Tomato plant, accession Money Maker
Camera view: vertical (180 deg); turntable rotation: 150 degrees
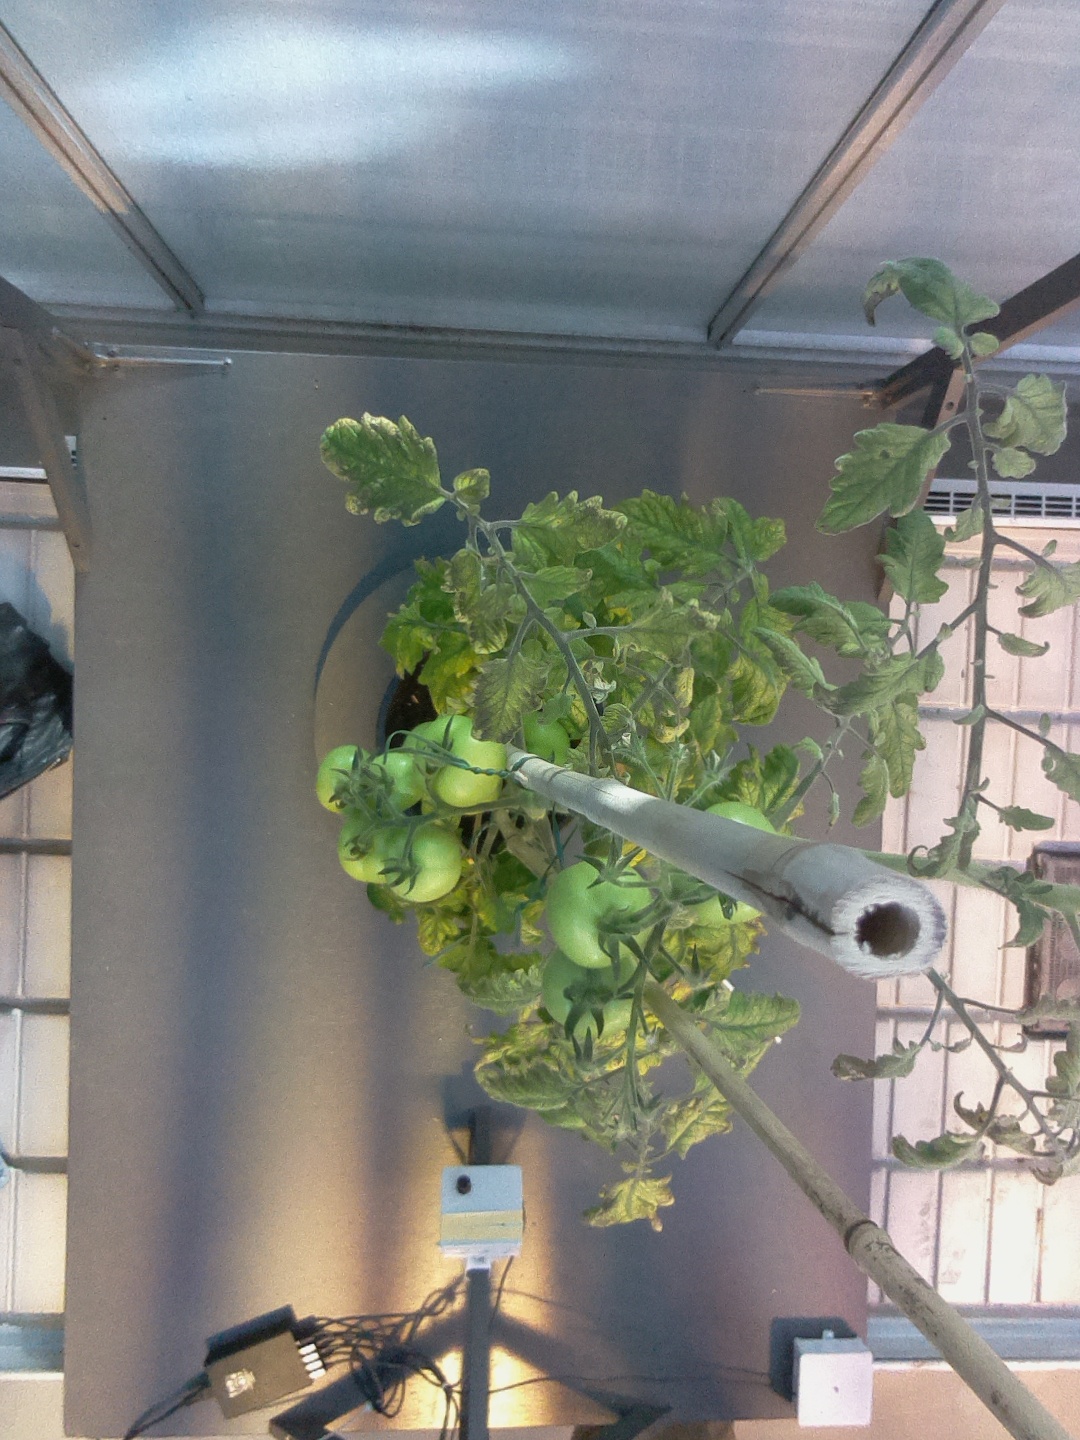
BBCH growth stage 76: 60%-70% of final fruit size